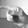
ASL letter: P